Ignaz Friedman

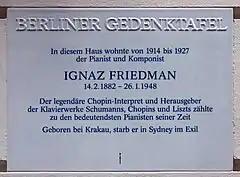
, Pariser Straße 21, in Berlin-Wilmersdorf, Germany

Ignaz Friedman (born Salomon Izaak Freudmann; ; ; February 13, 1882January 26, 1948) was a Polish pianist and composer. Critics (e.g. Harold Schonberg) and colleagues (e.g. Sergei Rachmaninoff) alike placed him among the supreme piano virtuosi of his day, alongside Leopold Godowsky, Moriz Rosenthal, Ferruccio Busoni, Josef Hofmann and Josef Lhévinne.